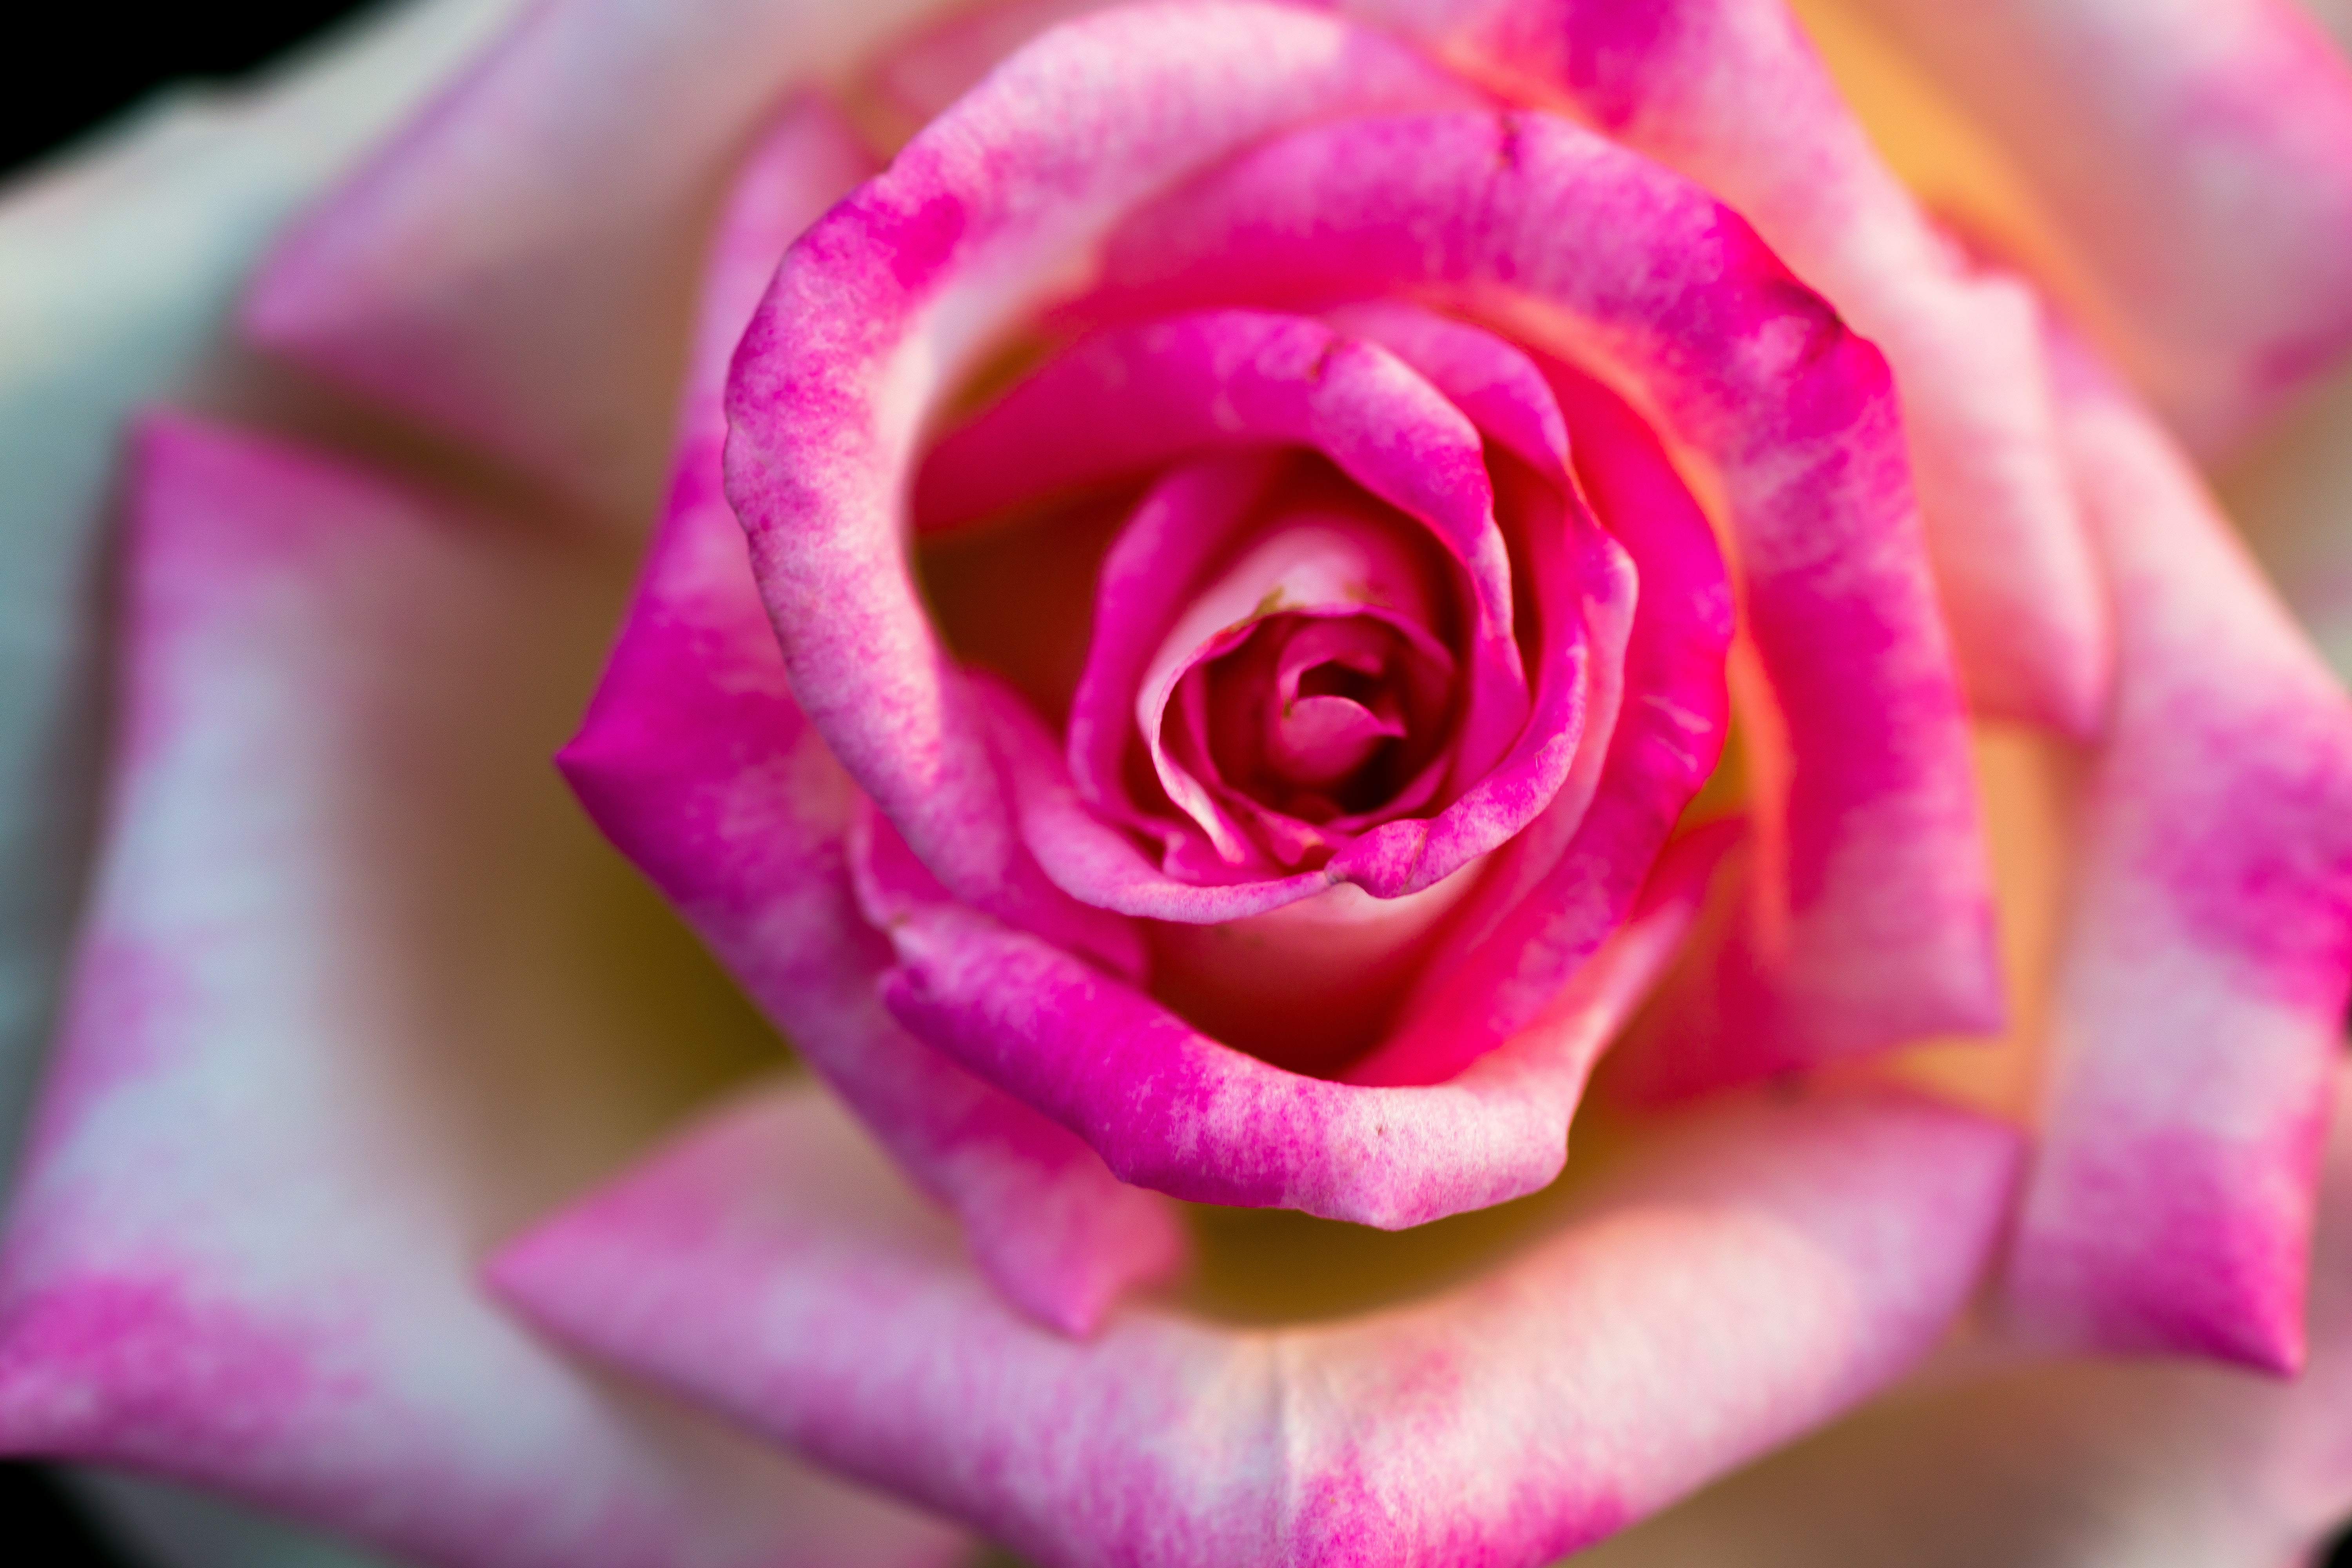
plant, photography, flower, purple, petal, rose, pink, close up, macro photography, flowering plant, garden roses, rose family, plant stem, land plant, rose order